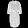
Label: Dress